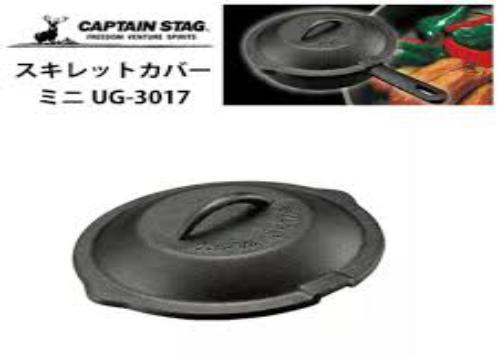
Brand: captain stag
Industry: Necessities